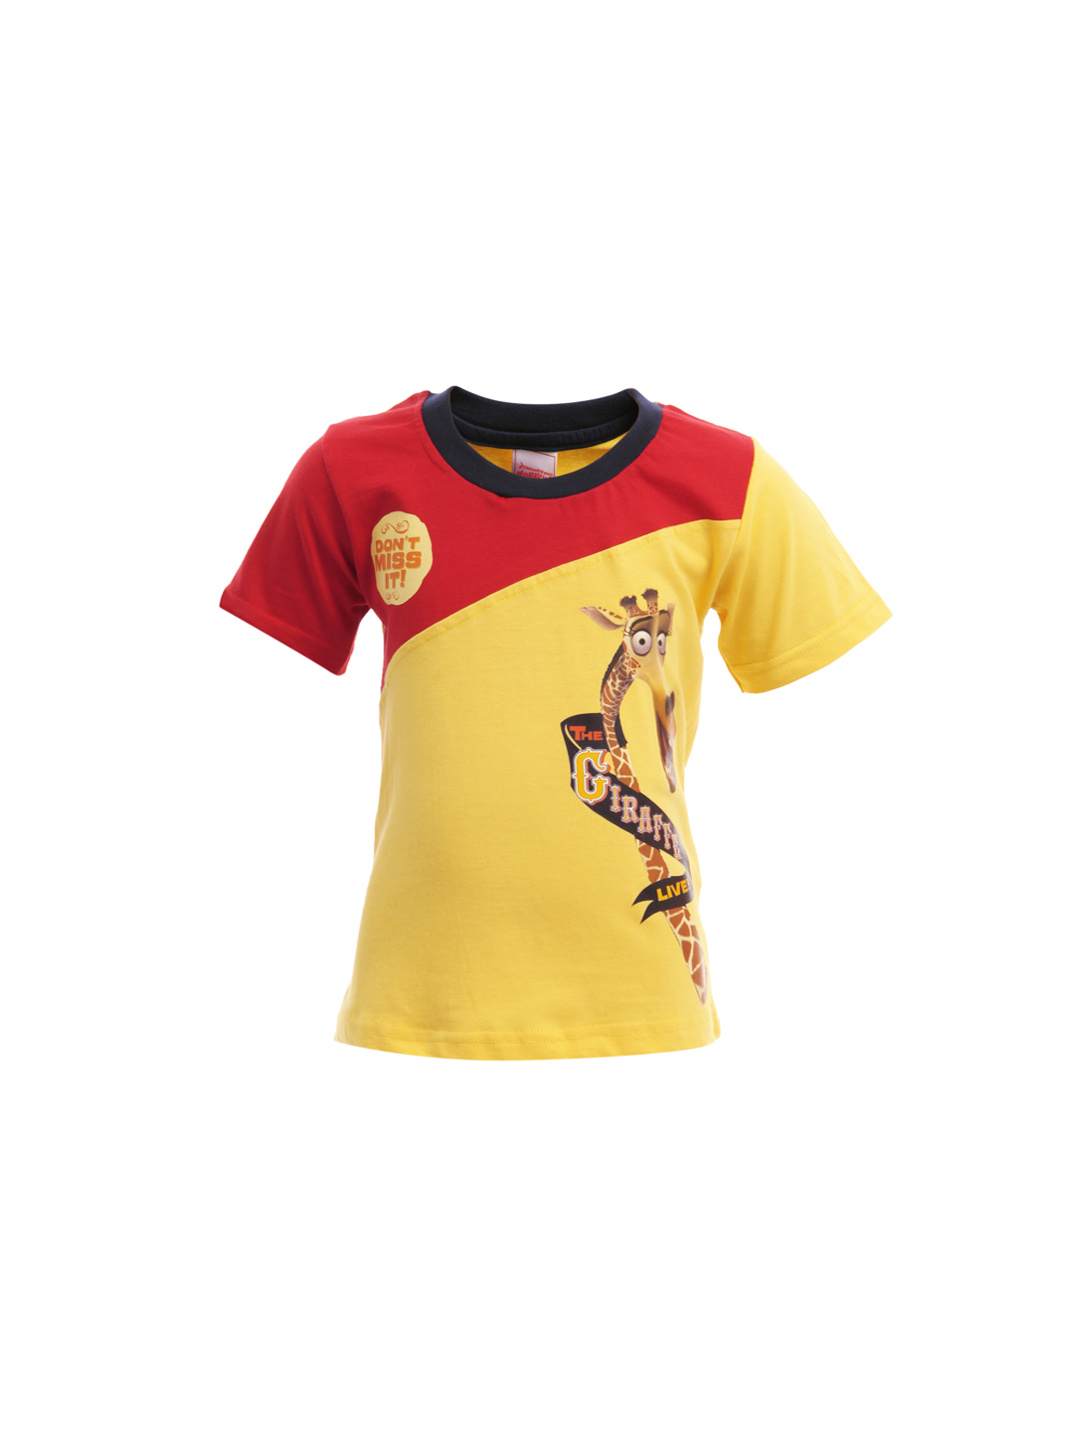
Madagascar3 Boys Yellow Printed T-Shirt
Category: Apparel / Topwear / Tshirts
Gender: Boys
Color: Yellow
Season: Summer 2012
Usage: Casual